Dodgeball: A True Underdog Story

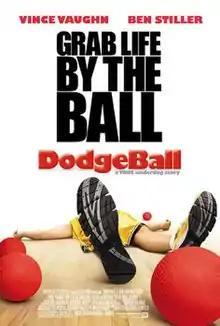
Theatrical release poster

Dodgeball: A True Underdog Story (stylized as DodgeBall: A True Underdog Story) is a 2004 sports comedy film written and directed by Rawson Marshall Thurber and starring Vince Vaughn, Ben Stiller, Christine Taylor, and Rip Torn. The film follows a group of unlikely misfits who enter a Las Vegas dodgeball tournament, needing the prize money to save their cherished gym from being taken over by a corporate health fitness chain.